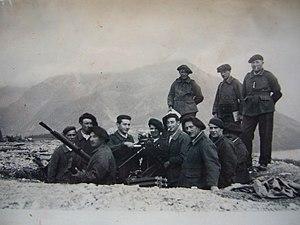
Batterie au lac du Sautet
La Salette-Fallavaux est une commune française située dans le département de l'Isère en région Auvergne-Rhône-Alpes.